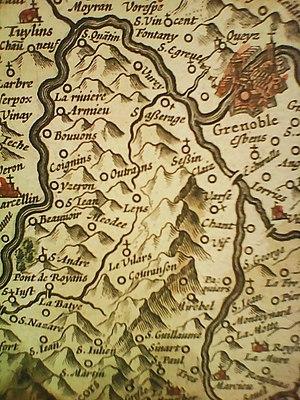
Carte Jean de Beins (1631)
Saint-Julien-en-Vercors est une commune française située dans le département de la Drôme en région Auvergne-Rhône-Alpes et, autrefois rattachée à l'ancienne province du Dauphiné. La commune fait également partie de la communauté de communes du Royans-Vercors depuis sa création en 2016 et elle est également adhérente au parc naturel régional du Vercors.